2018 Venezuelan presidential election

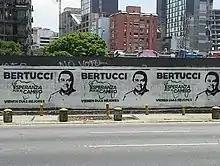
Wall paintings supporting Bertucci's campaign in Altamira, Caracas, along with a "no voto" (I don't vote) graffiti.

Javier Bertucci, an evangelical pastor, announced his candidacy on 18 February 2018. He emphasized bringing back the "values" of Venezuelans, stating that his church has cared for the poor in Venezuela. Bertucci is against abortion and believes same-sex partners should not adopt children, stating, "I respect and love any person who has a different sexual orientation, but in a legal sense, I would have to tell them categorically that I would never support this". However, Bertucci has said that despite his "absolutely conservative" values, he would hold a referendum on whether to legalize abortion and same-sex marriage, claiming that he would support the decisions of the people, "even those contrary to Christianity". Bertucci was one of the Venezuelan businessmen involved in the Panama Papers leak. On 18 February actress Diosa Canales expressed she was against the elections, but supported Bertucci's candidacy.